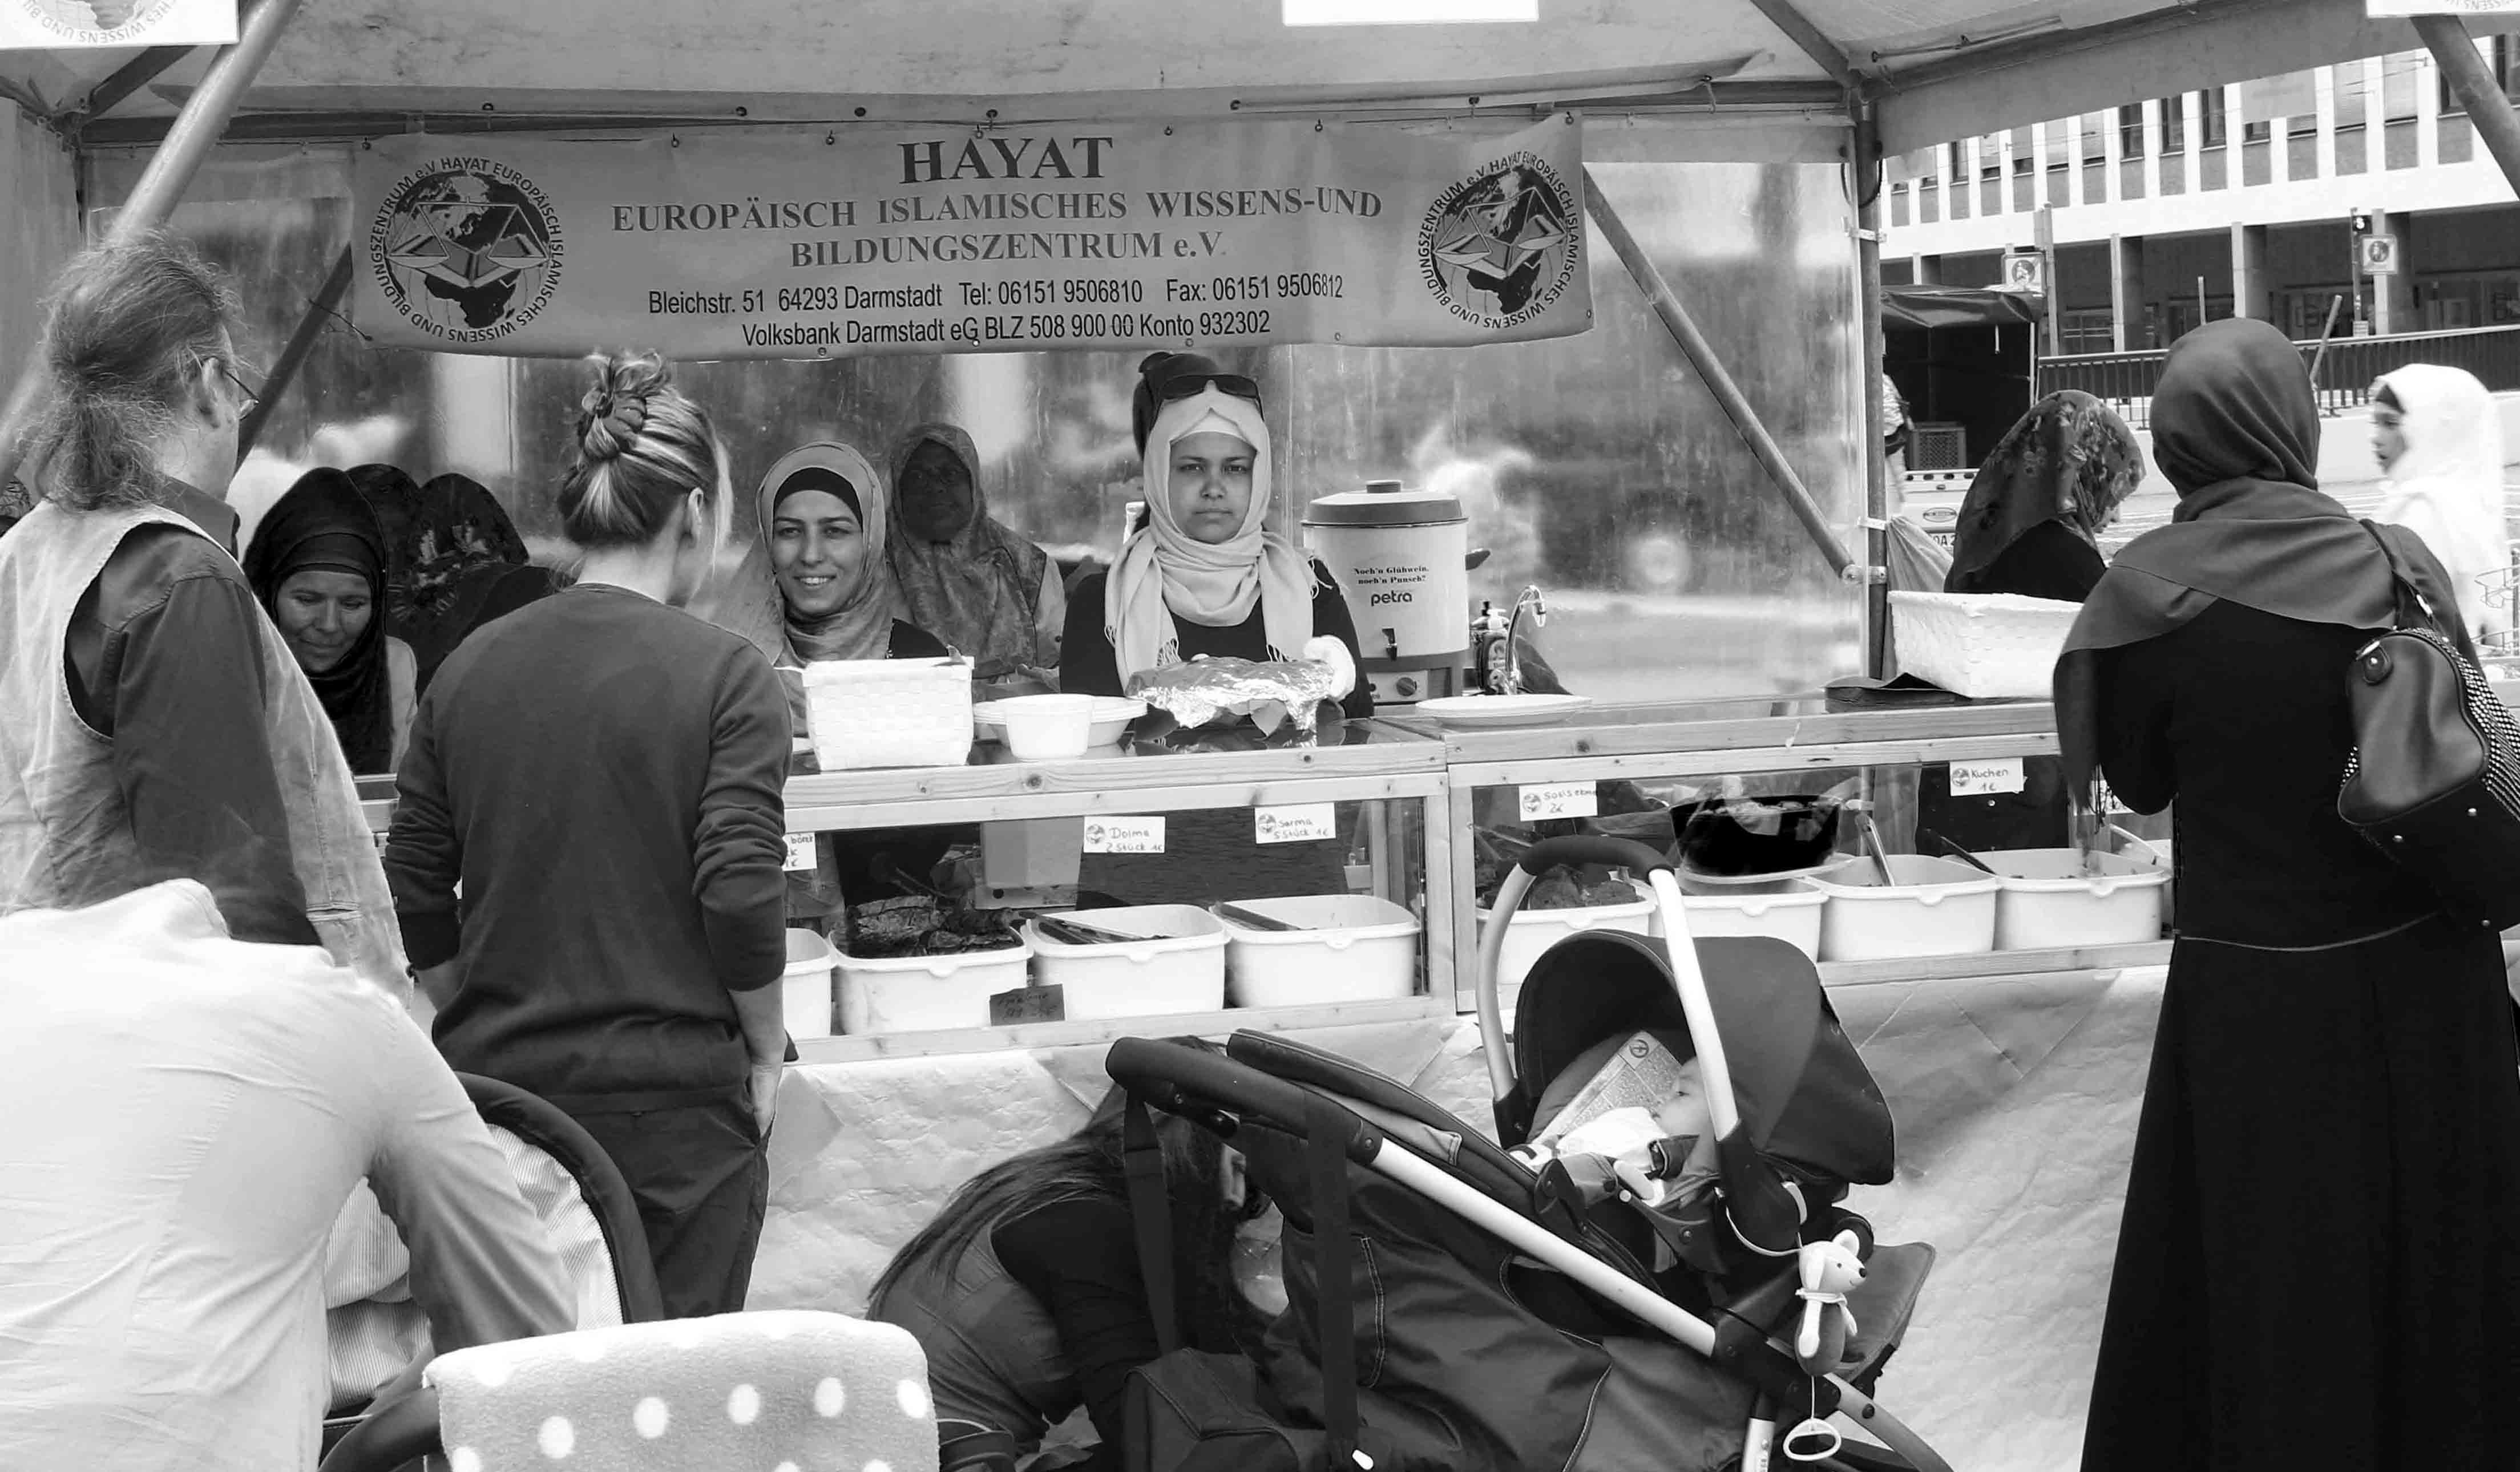
crowd, monochrome, burger, bw, blackandwhite, blackwhite, festival, photograph, germany, alemania, allemagne, sw, schwarzweiss, schwarzweis, fair, germania, hesse, hassia, hessen, schwarzweissfotografie, schwarzweisfotografie, darmstadt, feast, citizen, strassenfest, brgerfest, citizensfestival, strasenfest, citizensfair, citizensfeast, social group